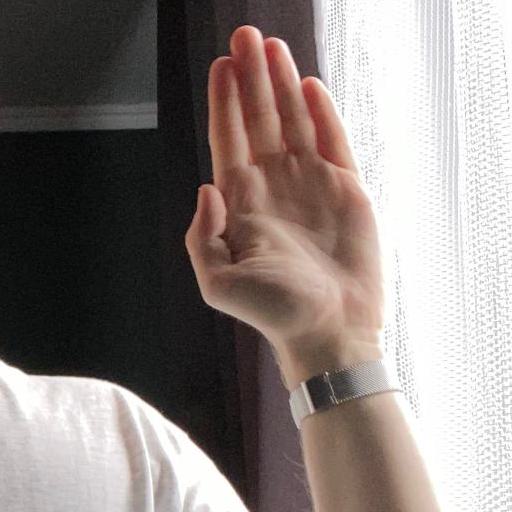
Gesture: stop